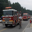
Label: truck